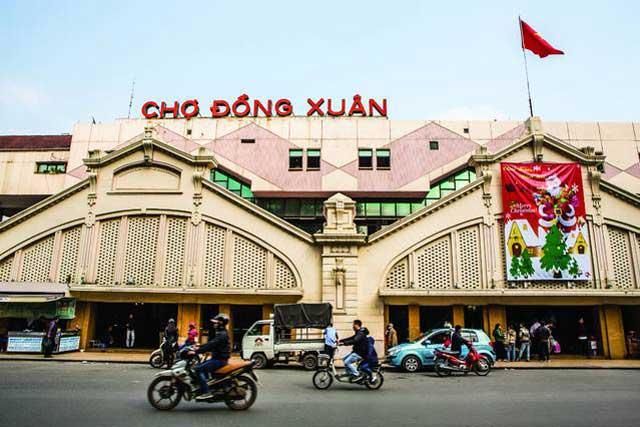
có một vài chiếc xe máy đang di chuyển trước khu chợ